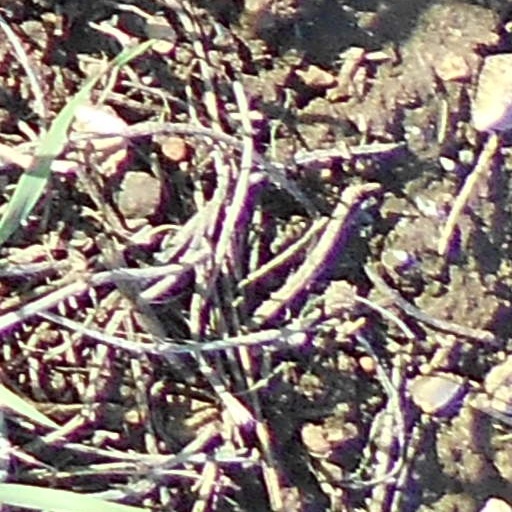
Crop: wheat